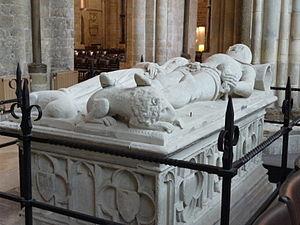
Richard (II) FitzAlan, 3ᵉ comte d'Arundel et 8ᵉ comte de Surrey, est un baron anglais né vers 1313 et mort le 24 janvier 1376. Il est surnommé « Copped Hat ».